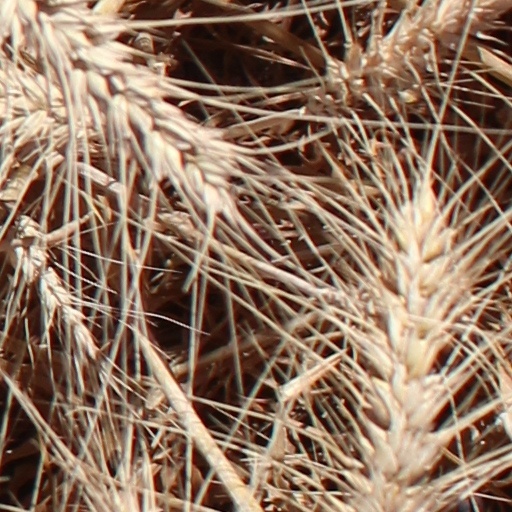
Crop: wheat